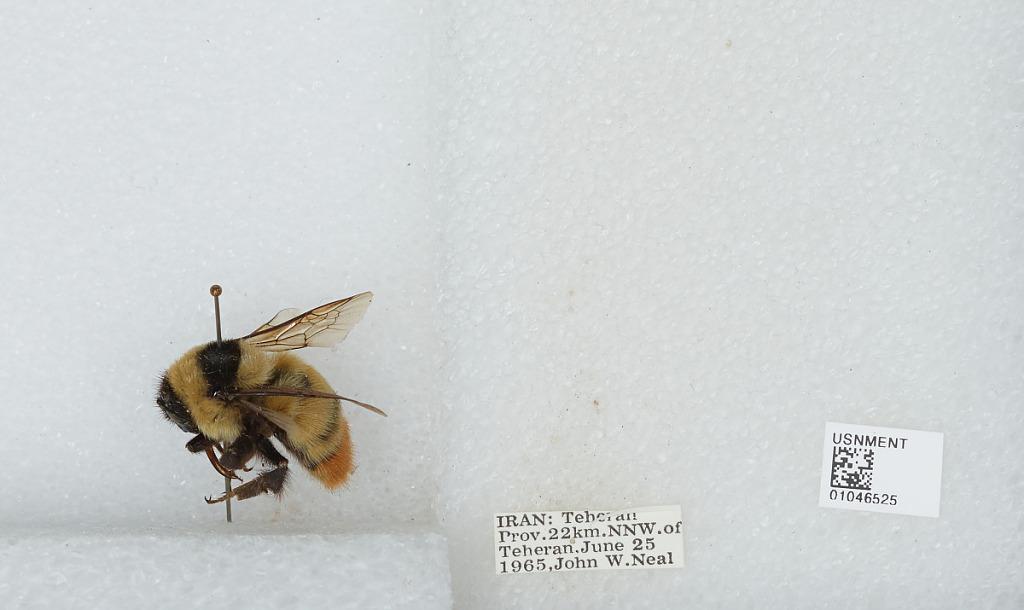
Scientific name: Bombus sp.
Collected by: J. Neal
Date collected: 1965-6-25
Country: Iran
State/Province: Tehran
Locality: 22 kilometers North Northwest of Tehran
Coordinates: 35.9638, 51.2052